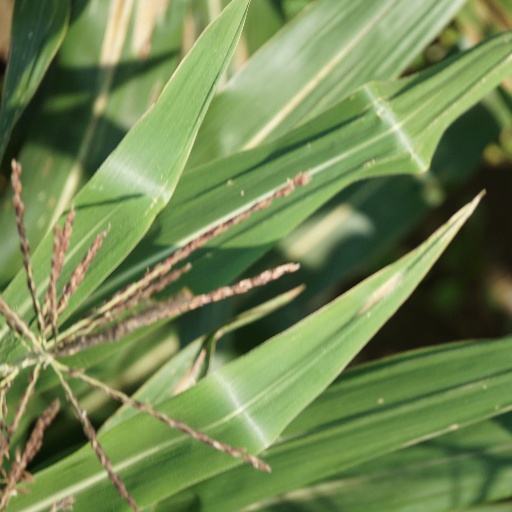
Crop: maize; corn